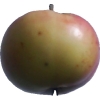
Label: Apple 11